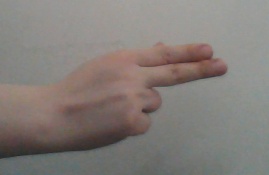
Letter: ain